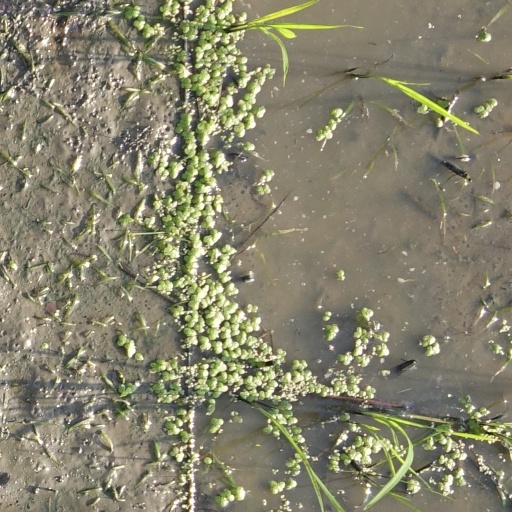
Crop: rice